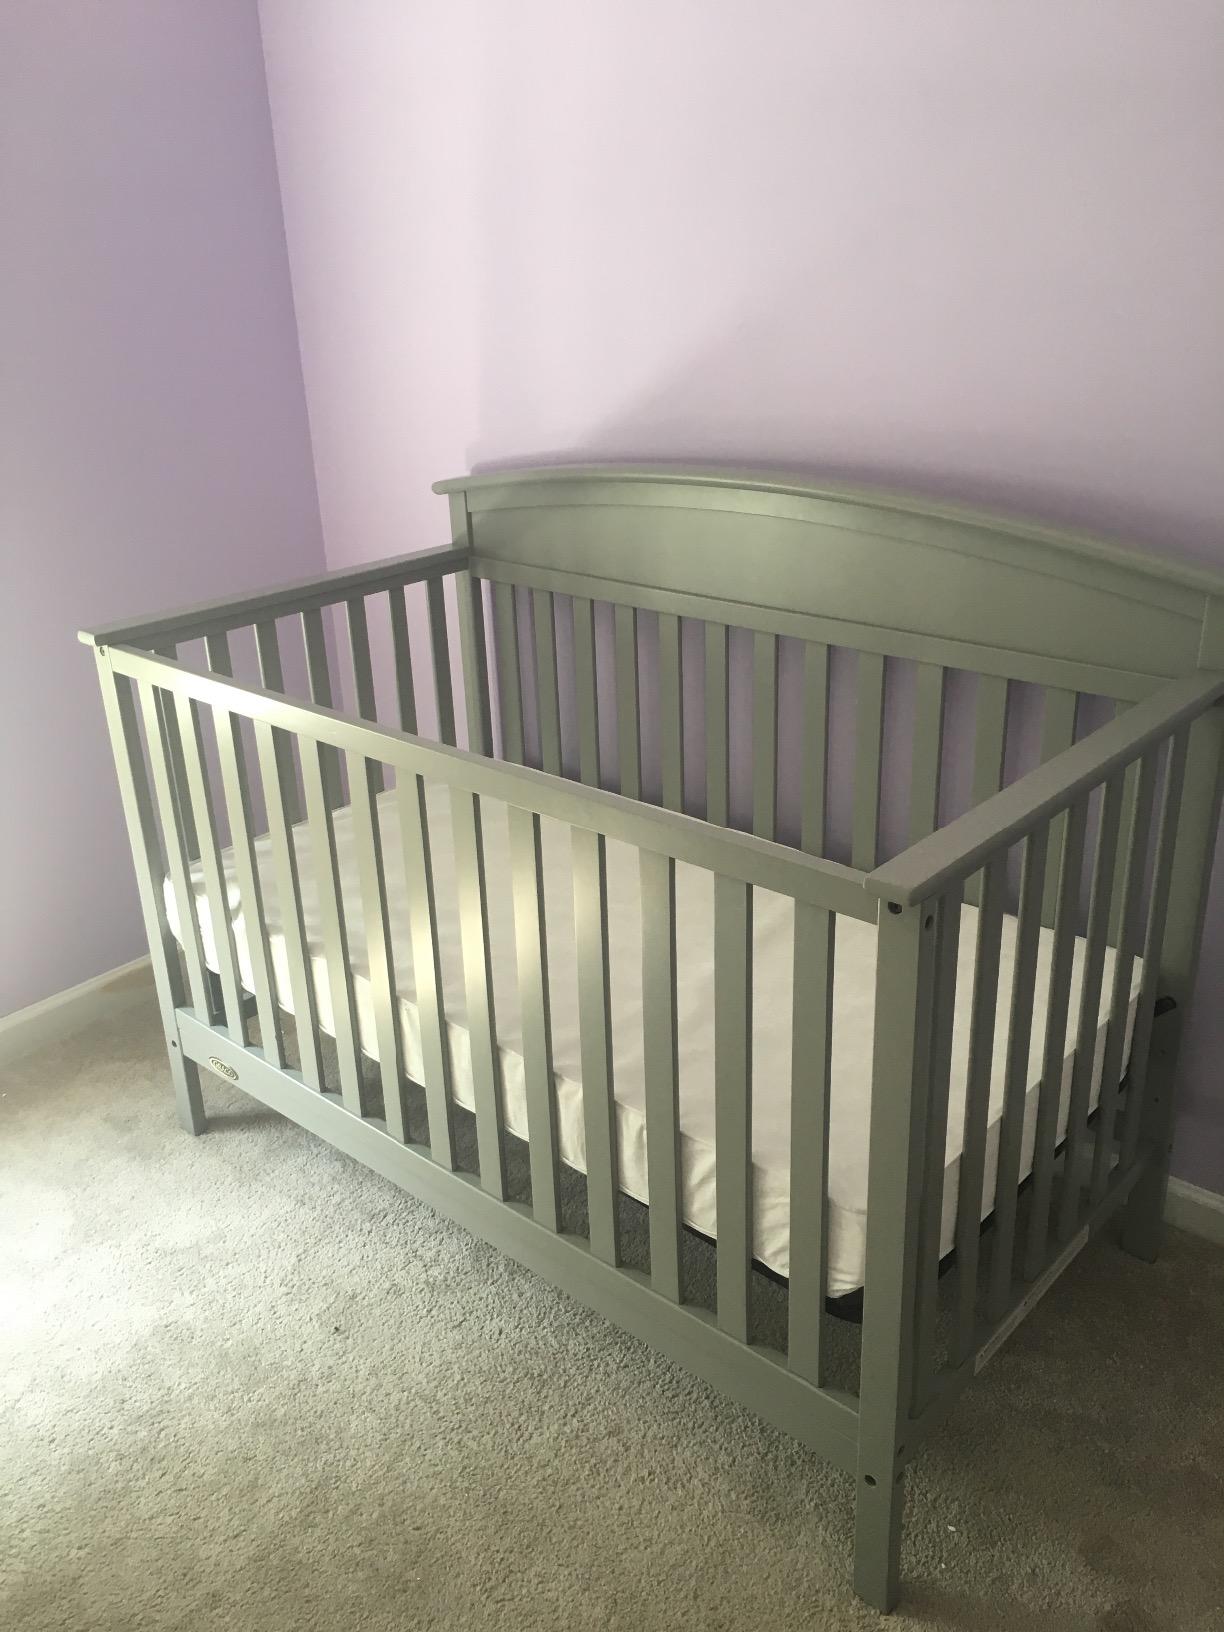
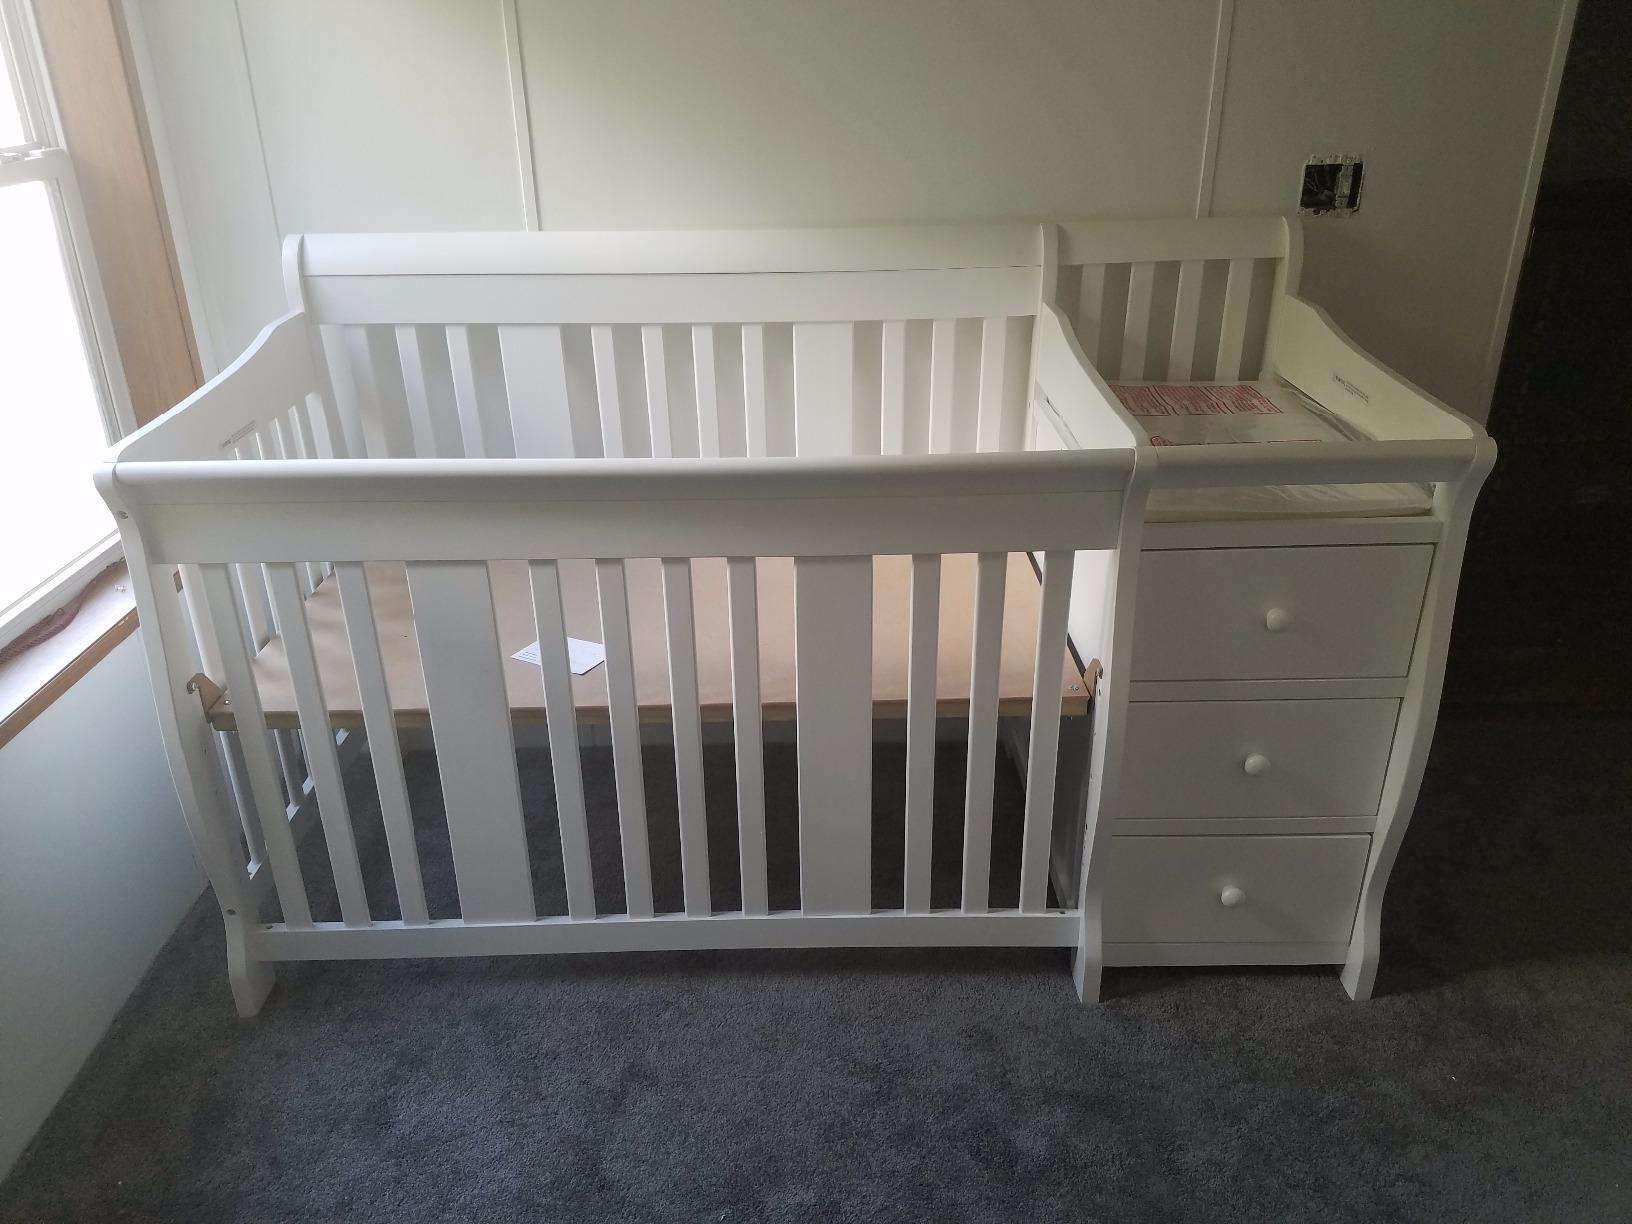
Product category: products_crib
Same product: no